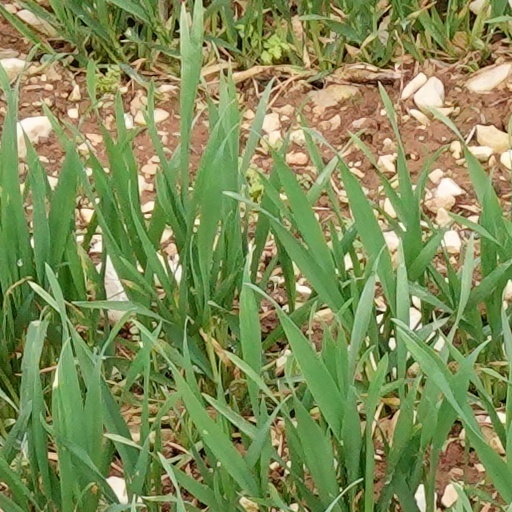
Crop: wheat